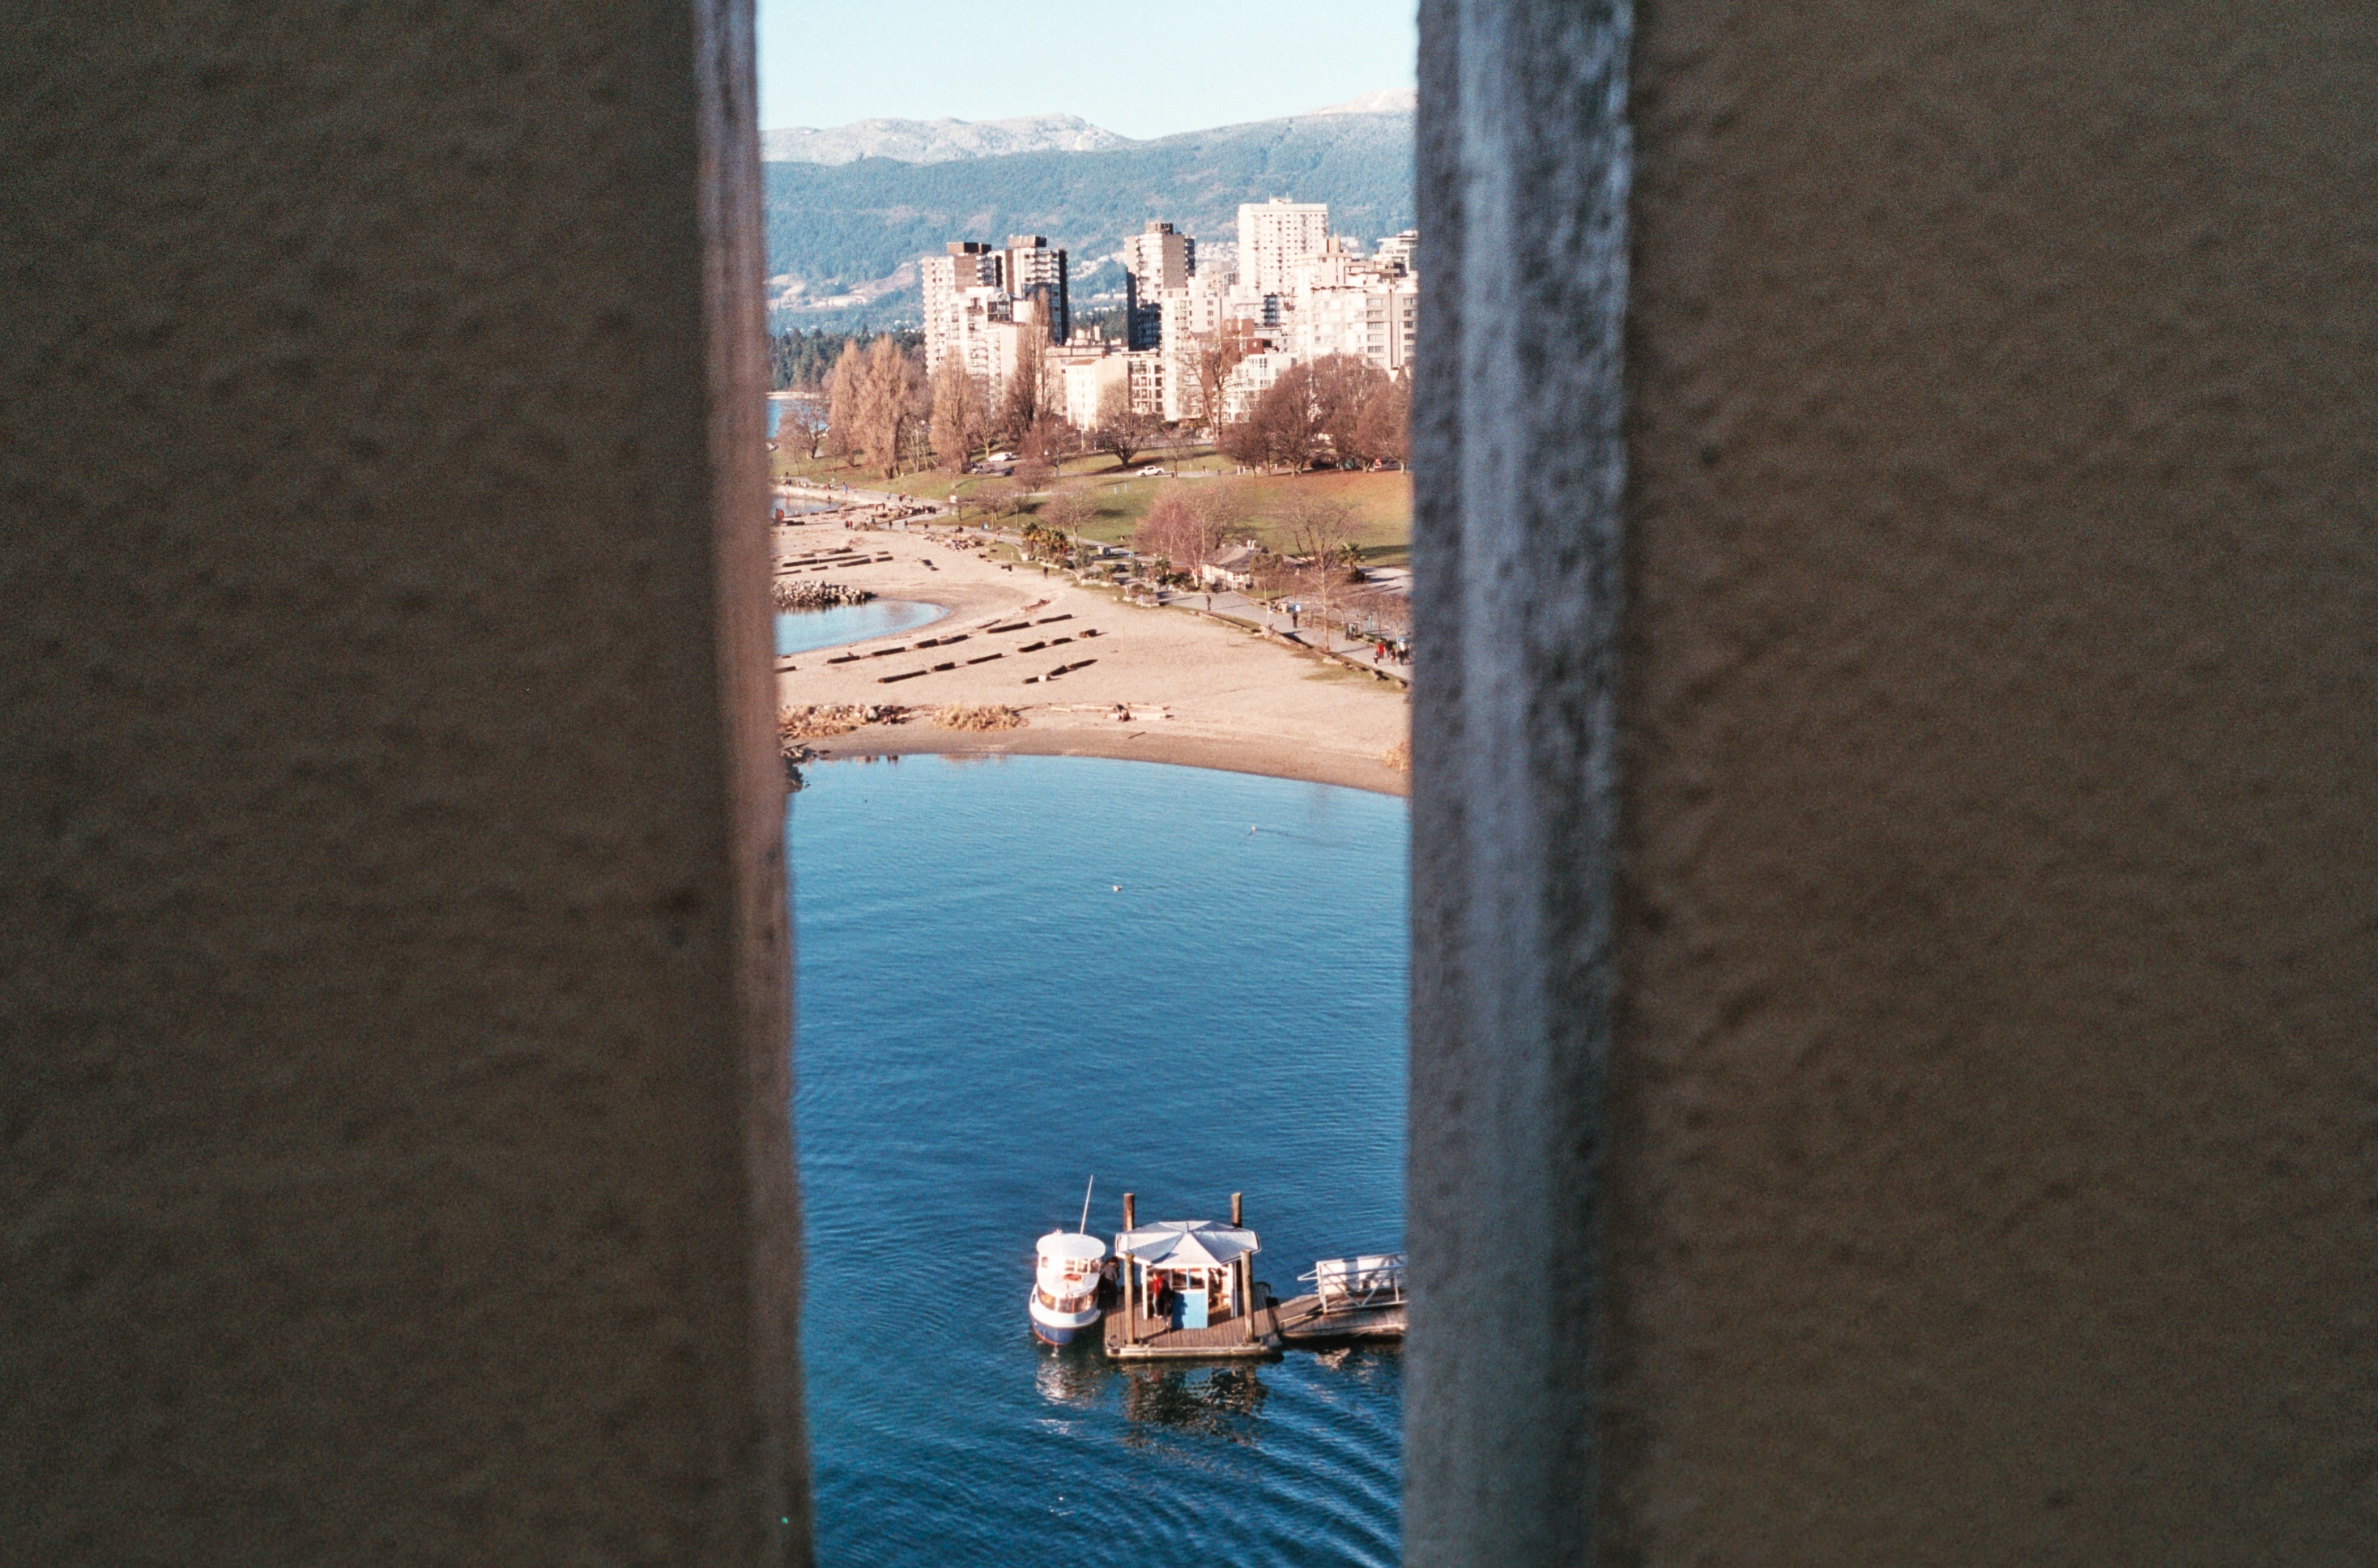
beach, sea, water, ocean, dock, boat, bridge, vacation, reflection, blue, ferry, pacific, agfa, olympustrip35, vancouverbc, burrardbridge, olympustrip